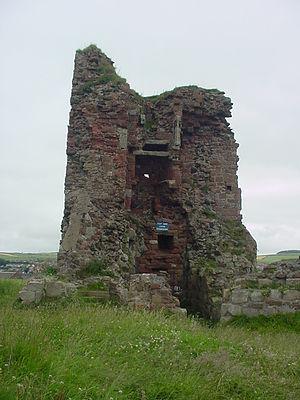
Cette liste recense les principaux châteaux du council area du North Ayrshire en Écosse.